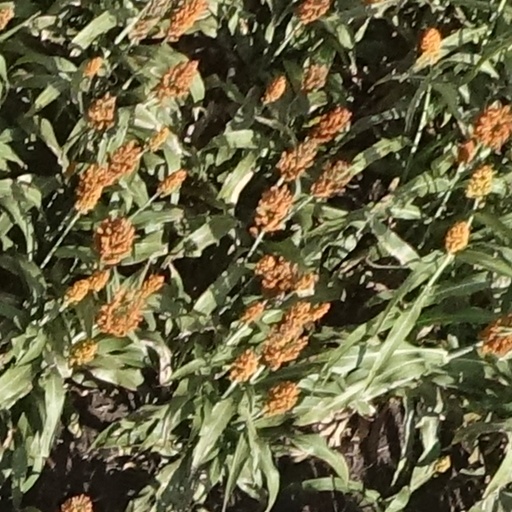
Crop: sorghum